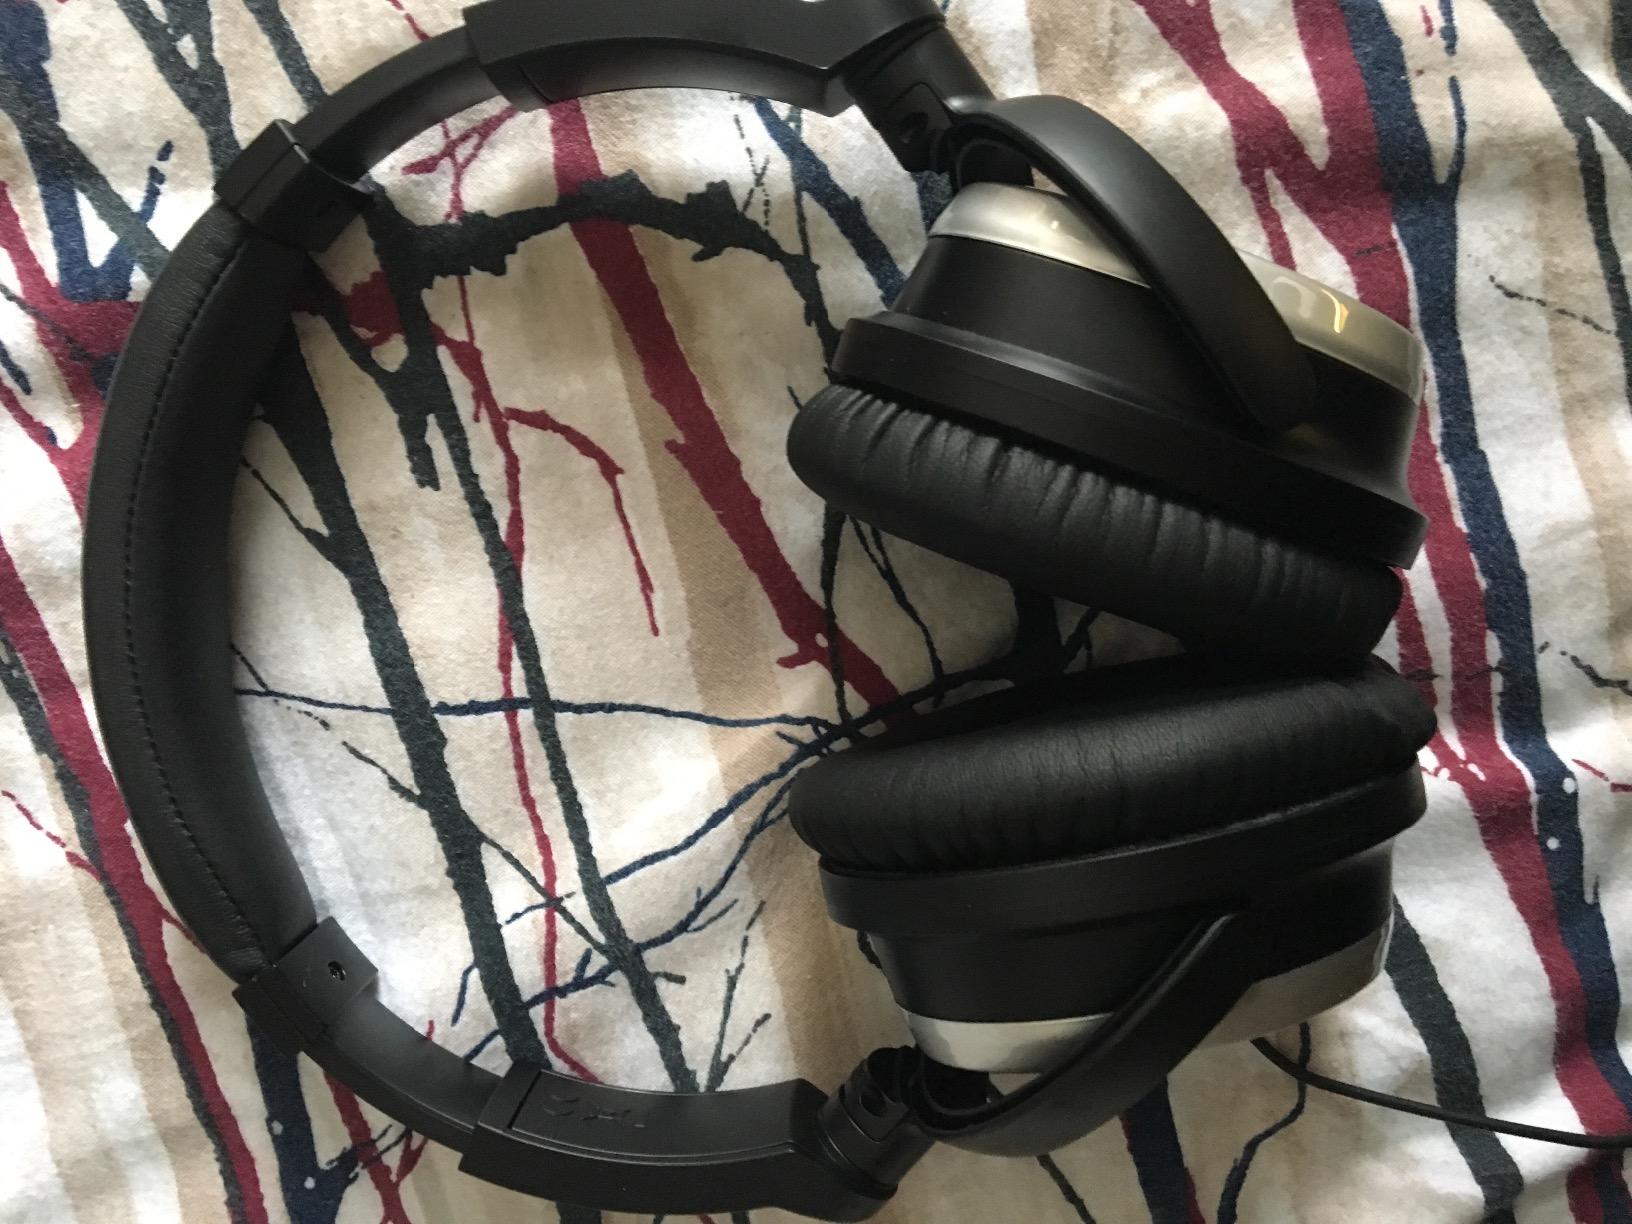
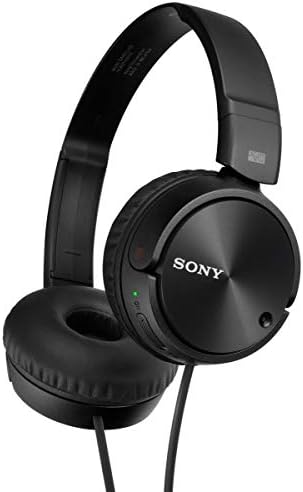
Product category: headphones
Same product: no